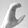
ASL letter: C